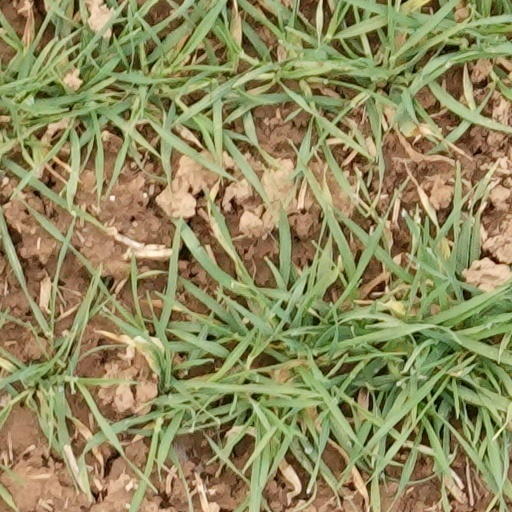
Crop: wheat